Hernán Merino

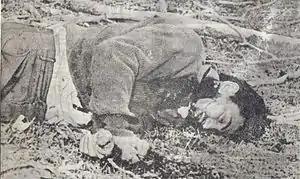
Photograph of Lieutenant Merino mortally wounded.

Lieutenant Merino, when it corresponded to him to make sovereignty in the area of "Laguna del Desierto" and upon realizing that the area was claimed by Argentina, wrote to Major Torres: ""I will maintain the situation as far as possible, avoiding all incidents, as long as they do not try to take us into custody, in which case I will maintain sovereignty even if it burns me"".